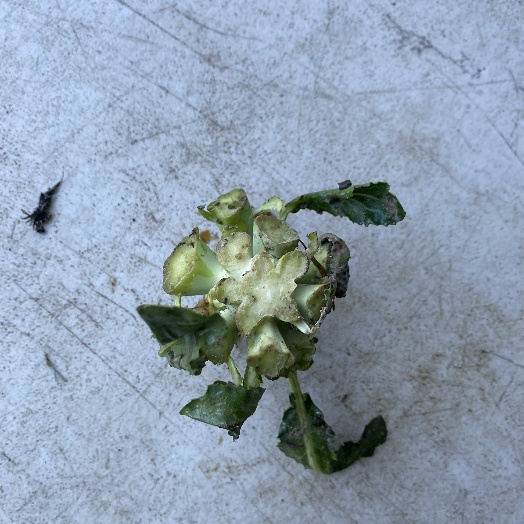
Label: generalcompost